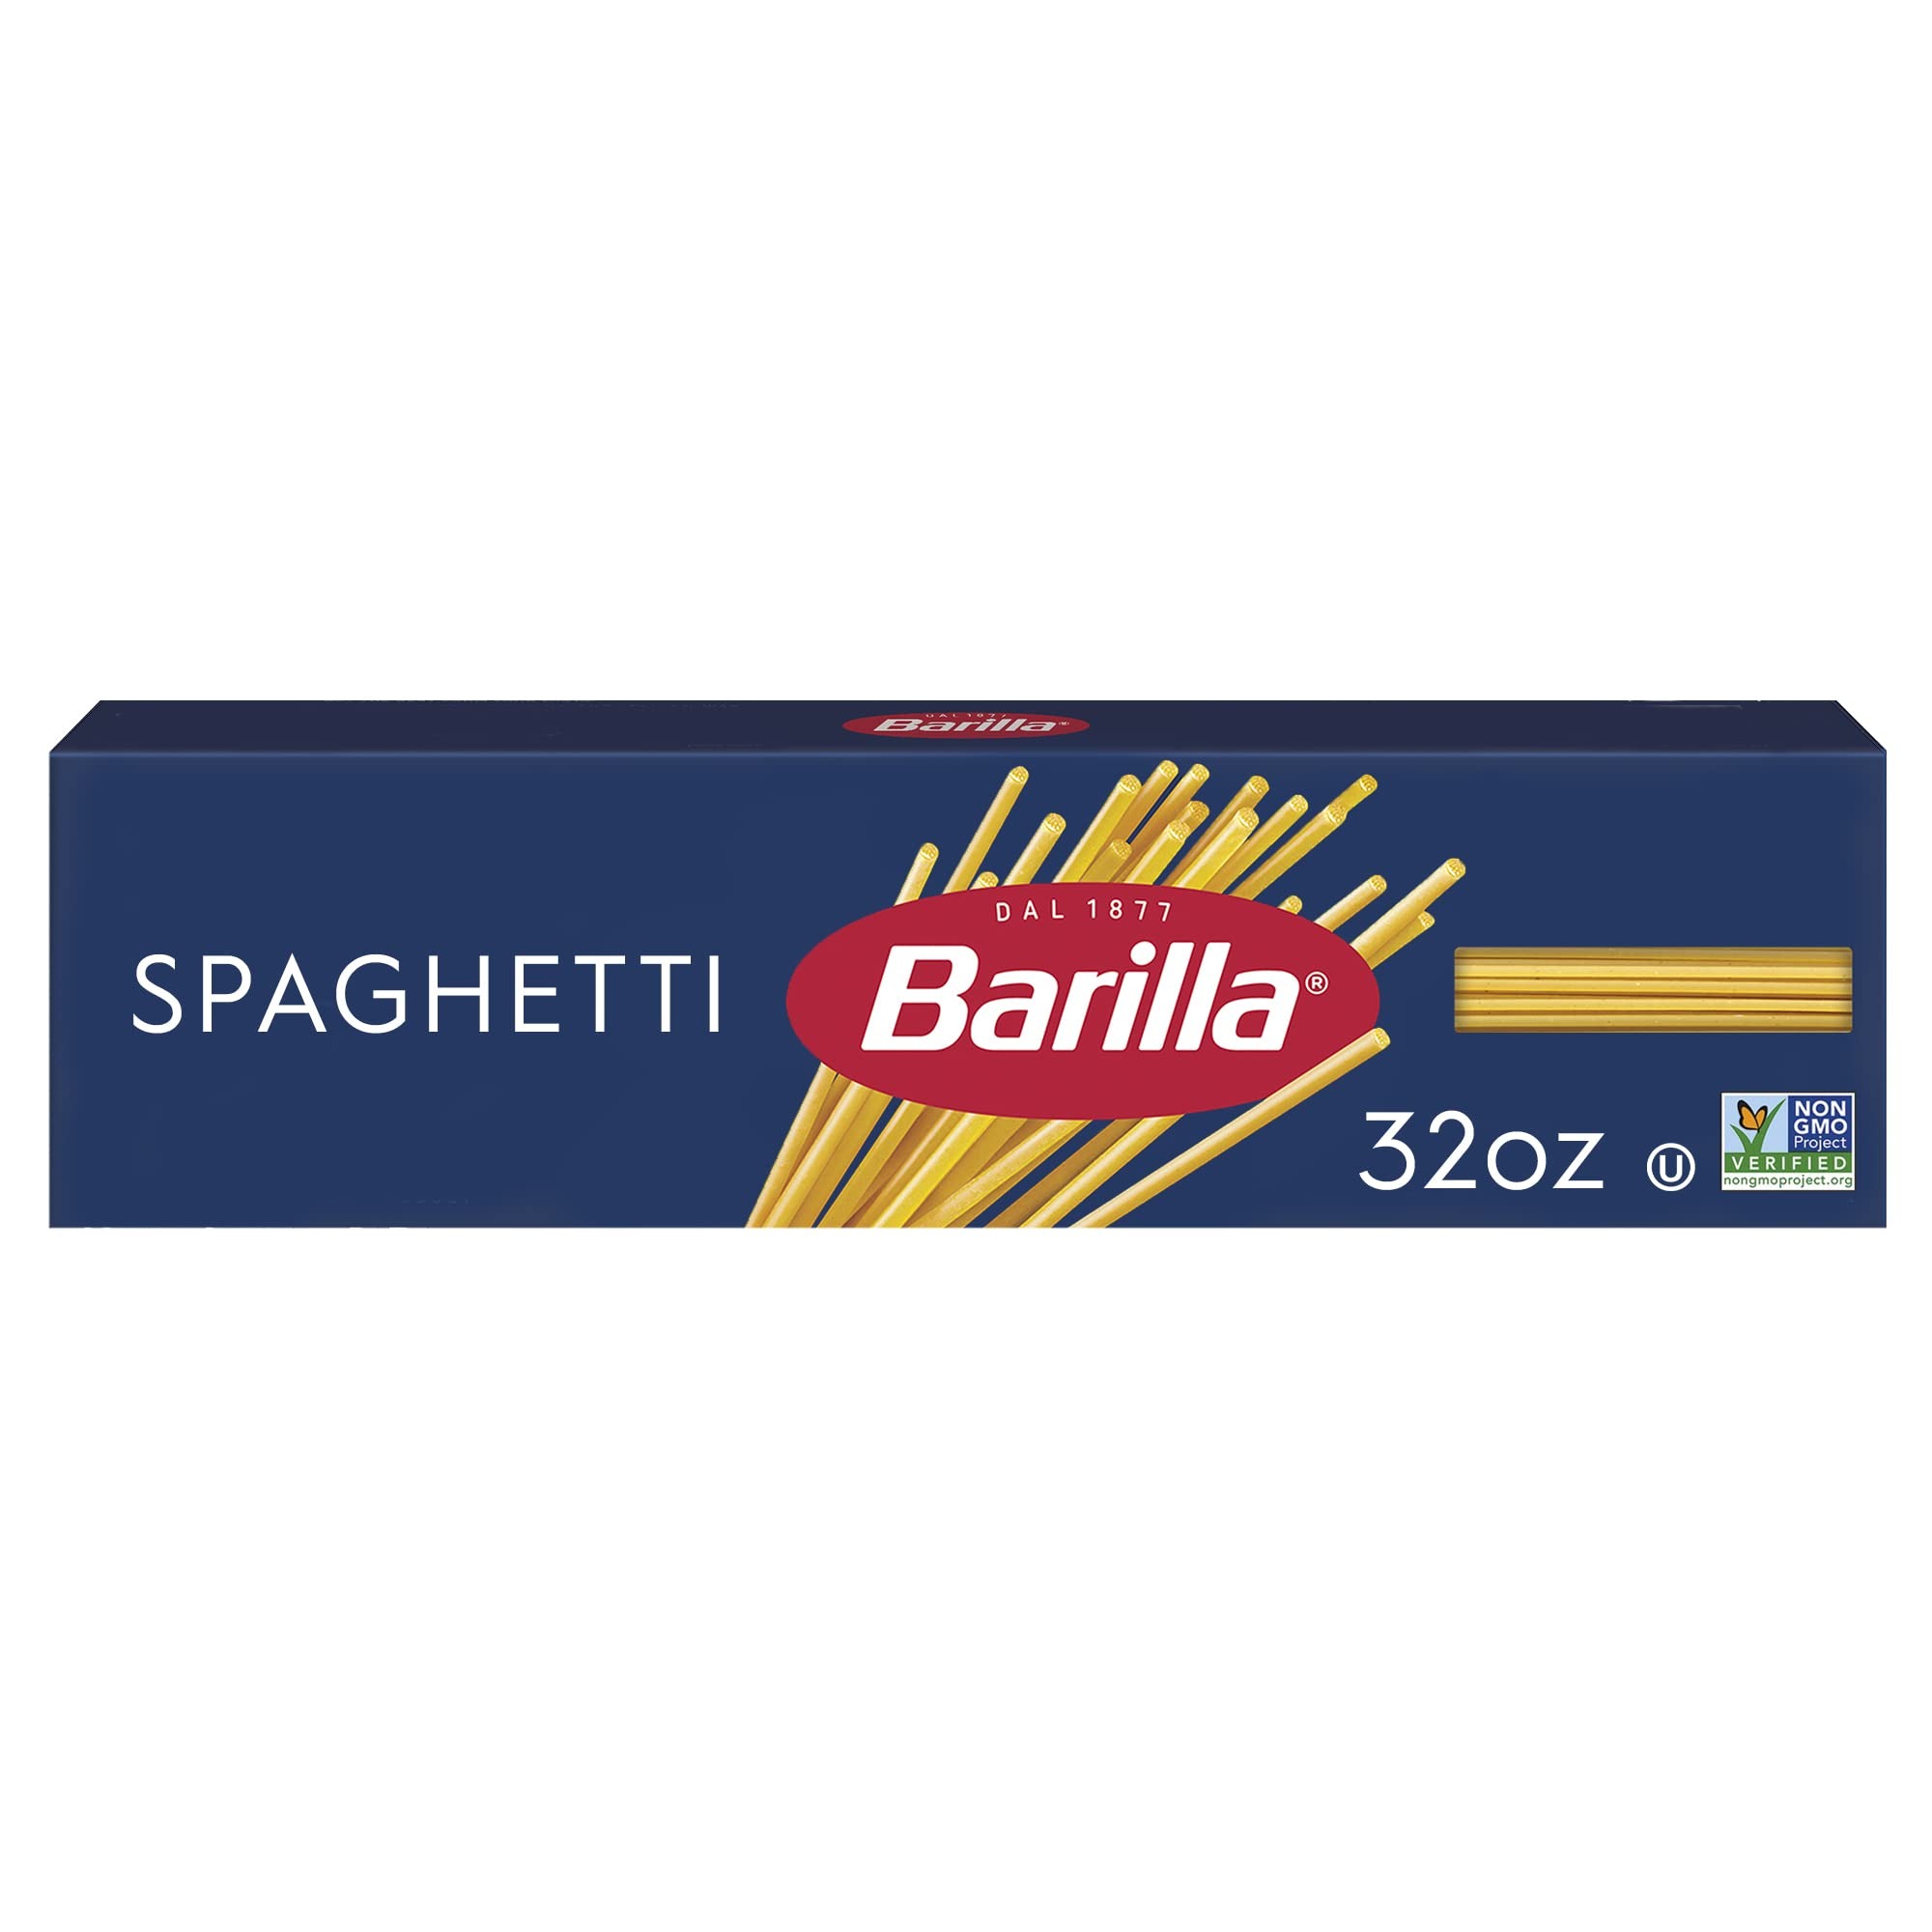
Item Name: BARILLA Spaghetti Pasta, 32 oz
Bullet Point 1: SPAGHETTI PASTA: Give Barilla Spaghetti a twirl! No doubt it's the most fun pasta to eat and its delicious texture will please the whole family
Bullet Point 2: BARILLA PASTA: Long, golden strands of pasta made with 100% durum wheat and water to deliver great taste and "al dente" texture every time
Bullet Point 3: CREATE DELICIOUS PASTA MEALS: Pairs well with just about any type of pasta sauce or spaghetti sauce: from a simple tomato sauce to a hearty meat sauce, a chunky vegetable sauce or a creamy carbonara sauce
Bullet Point 4: COOKS TO PERFECTION EVERY TIME: Perfect pasta in 10-11 minutes
Bullet Point 5: NON-GMO & KOSHER CERTIFIED PASTA: Barilla Spaghetti pasta is crafted with the highest quality Non-GMO ingredients and is kosher certified
Bullet Point 6: FREE FROM MAJOR ALLERGENS: Barilla pasta is lactose, peanut, shell fish, fish, tree nut, and soy free; Suitable for vegetarians
Bullet Point 7: UNCOMPROMISING QUALITY, TRUSTED FOR GENERATIONS: A pantry staple, people know Barilla stands for quality and a perfectly "al dente" pasta texture every time; That's why Barilla pasta has been an Italian favorite for over 140 years
Value: 32.0
Unit: Ounce

Price: 3.12